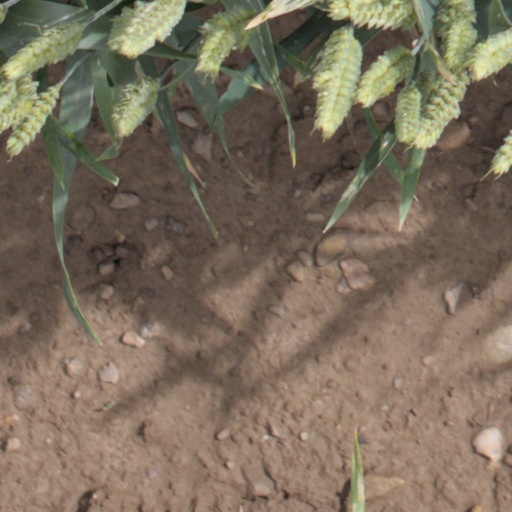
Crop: wheat